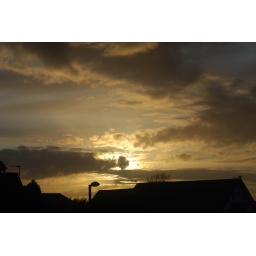
sky at my parents house in Preston